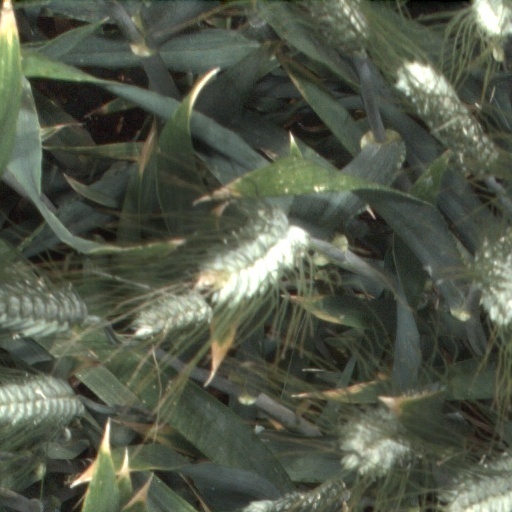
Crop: wheat